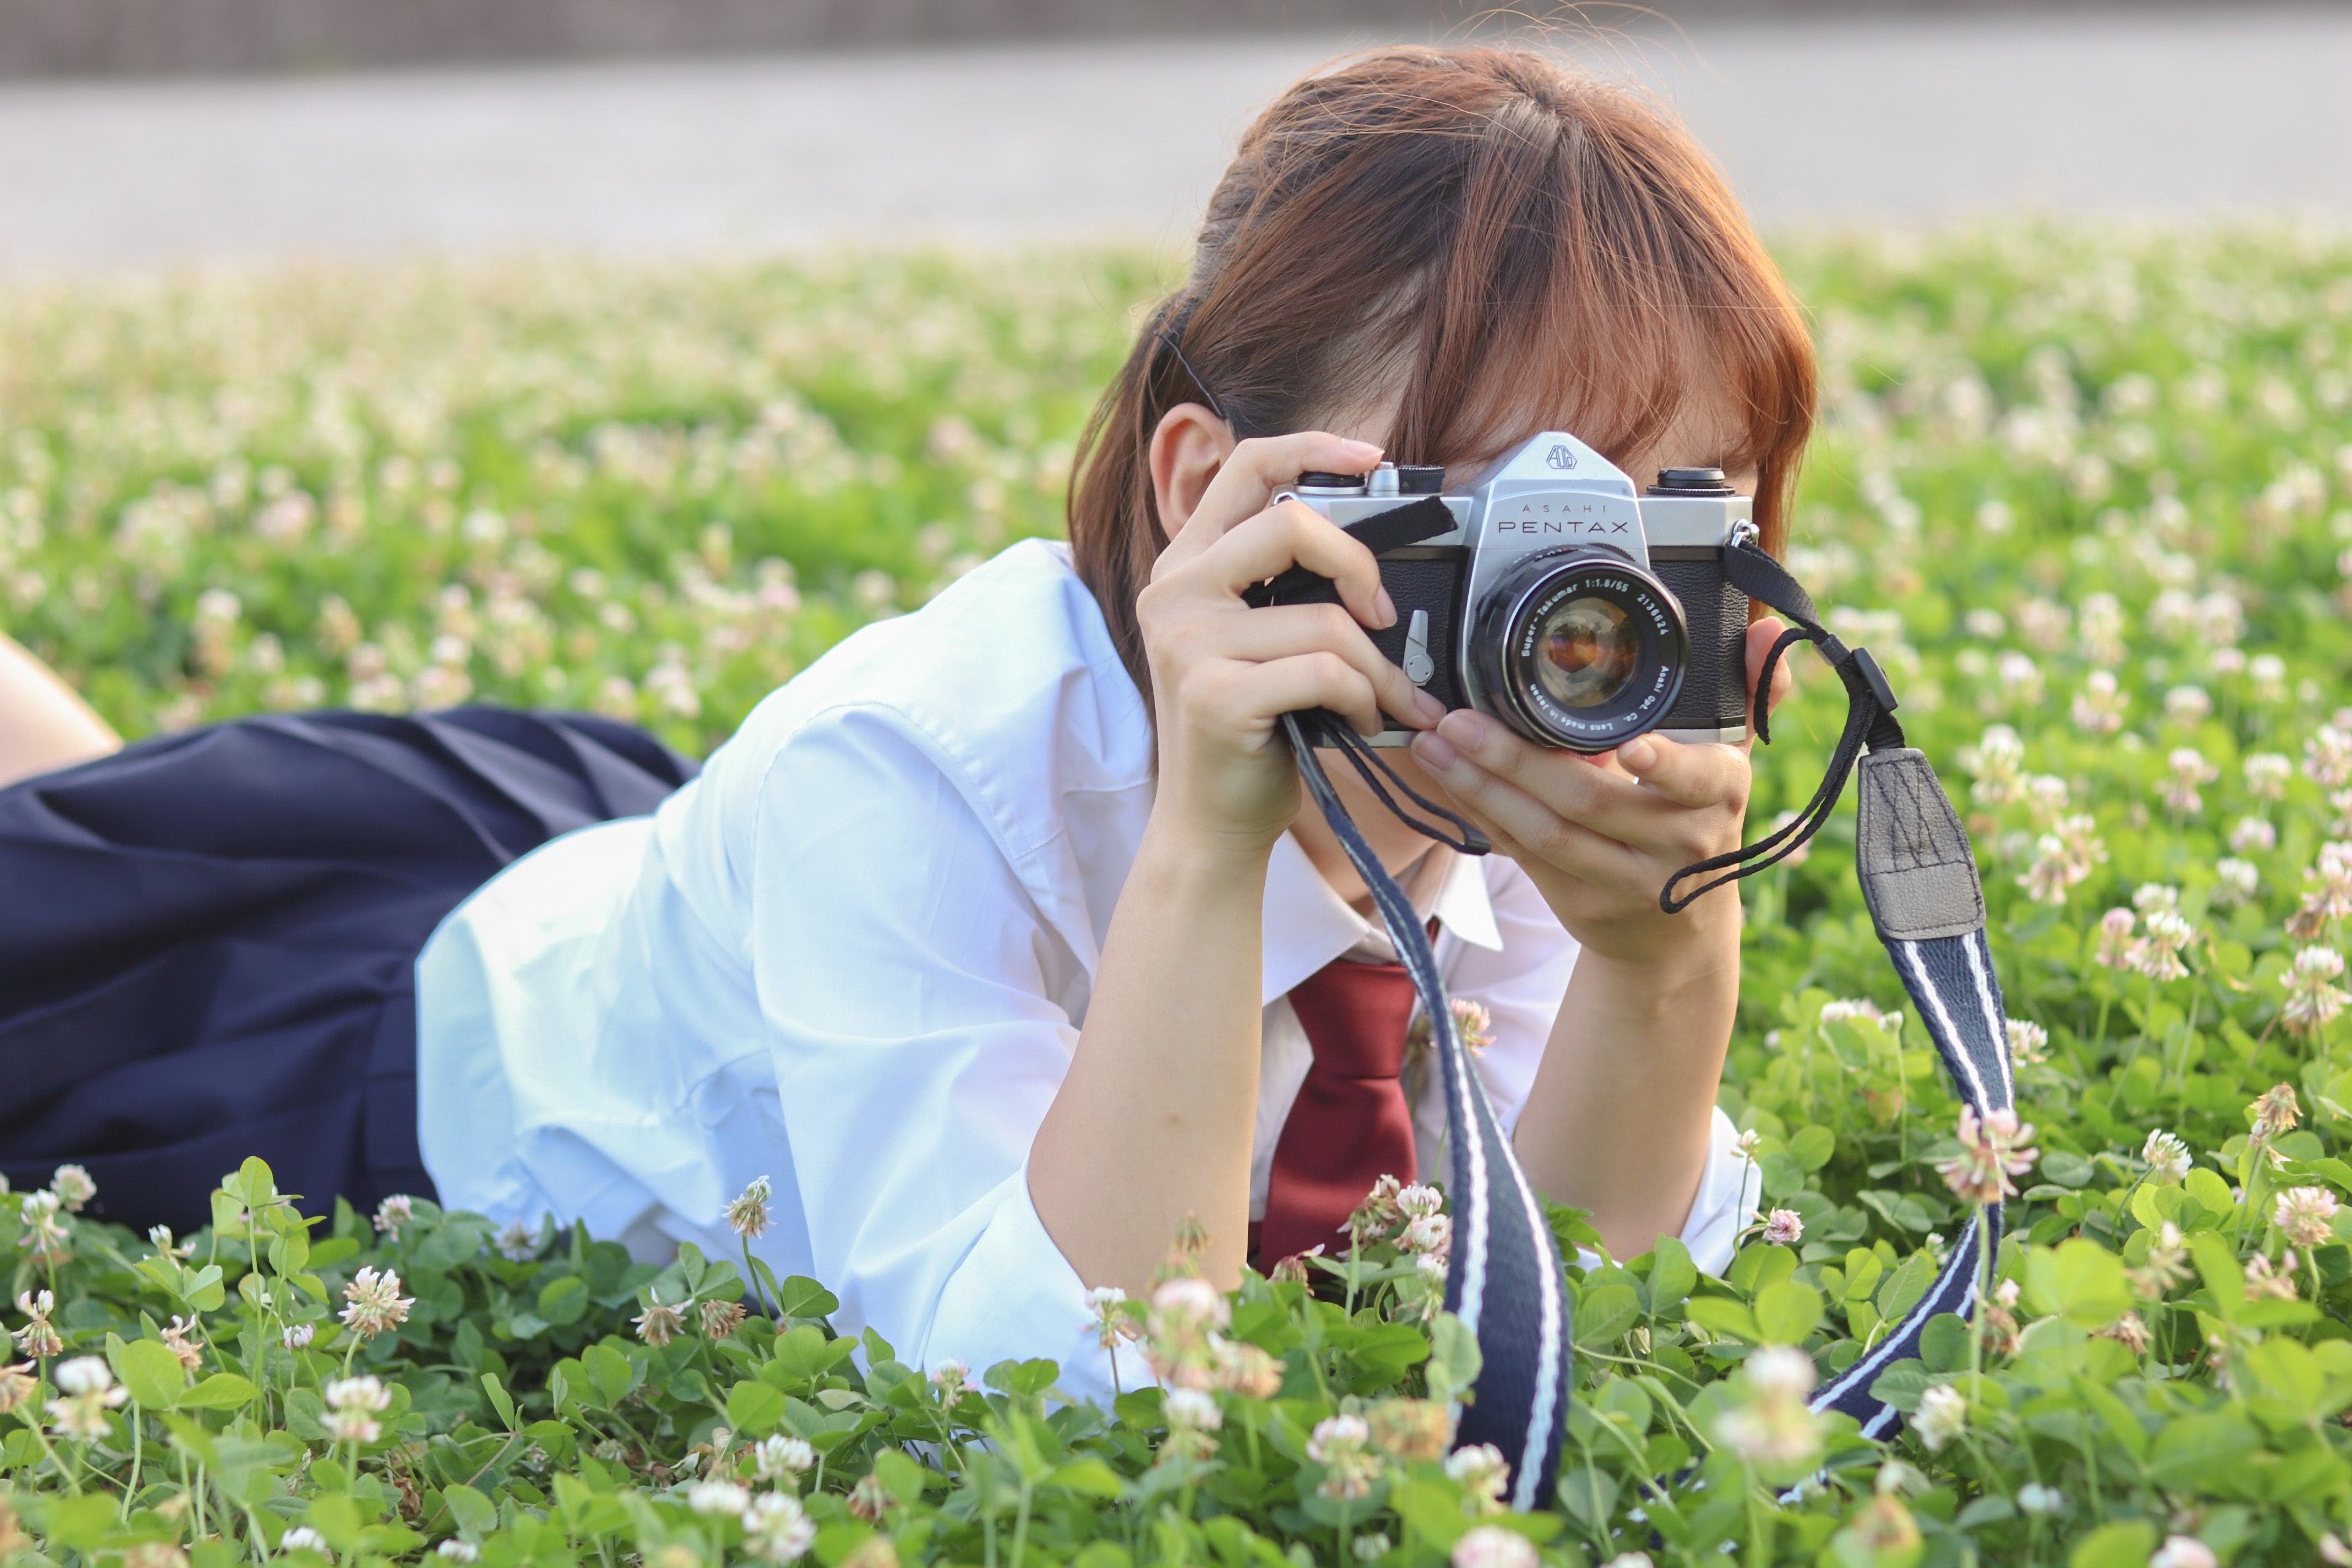
woman, camera operator, botany, plant, grass, photography, cameras optics, photographer, camera, flower, digital slr, camera lens, digital camera, glasses, single lens reflex camera, plantation, crop, field, wildflower, reflex camera